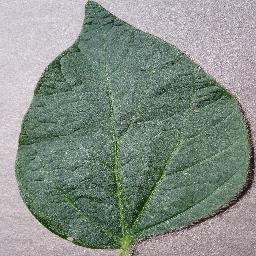
Label: Soybean___healthy